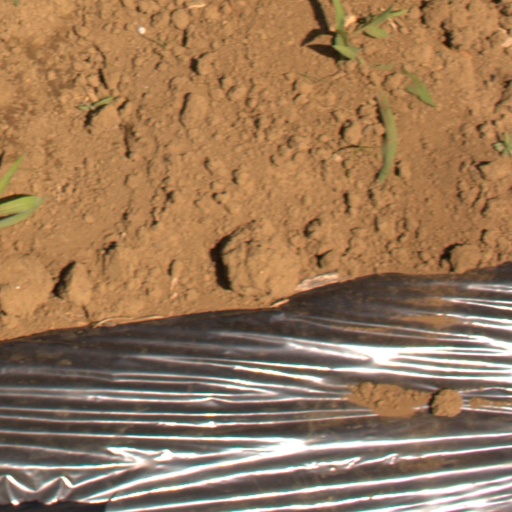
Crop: Jerusalem artichoke